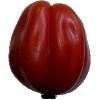
Label: tomato_heart